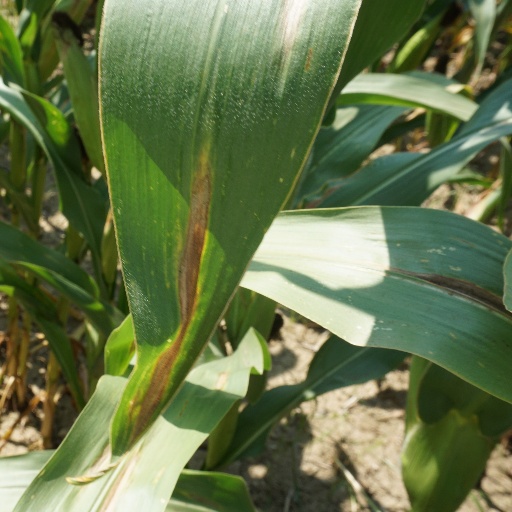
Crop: maize; corn